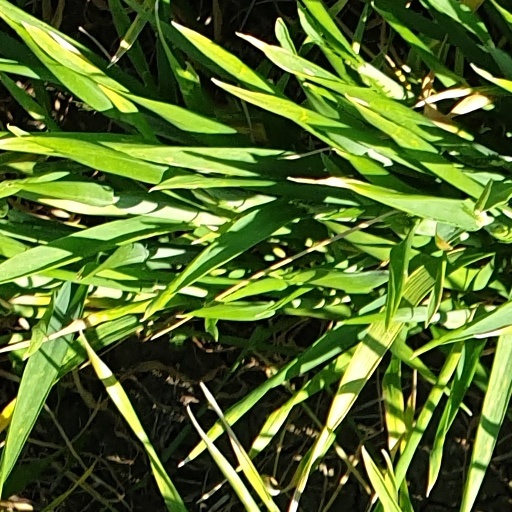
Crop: wheat